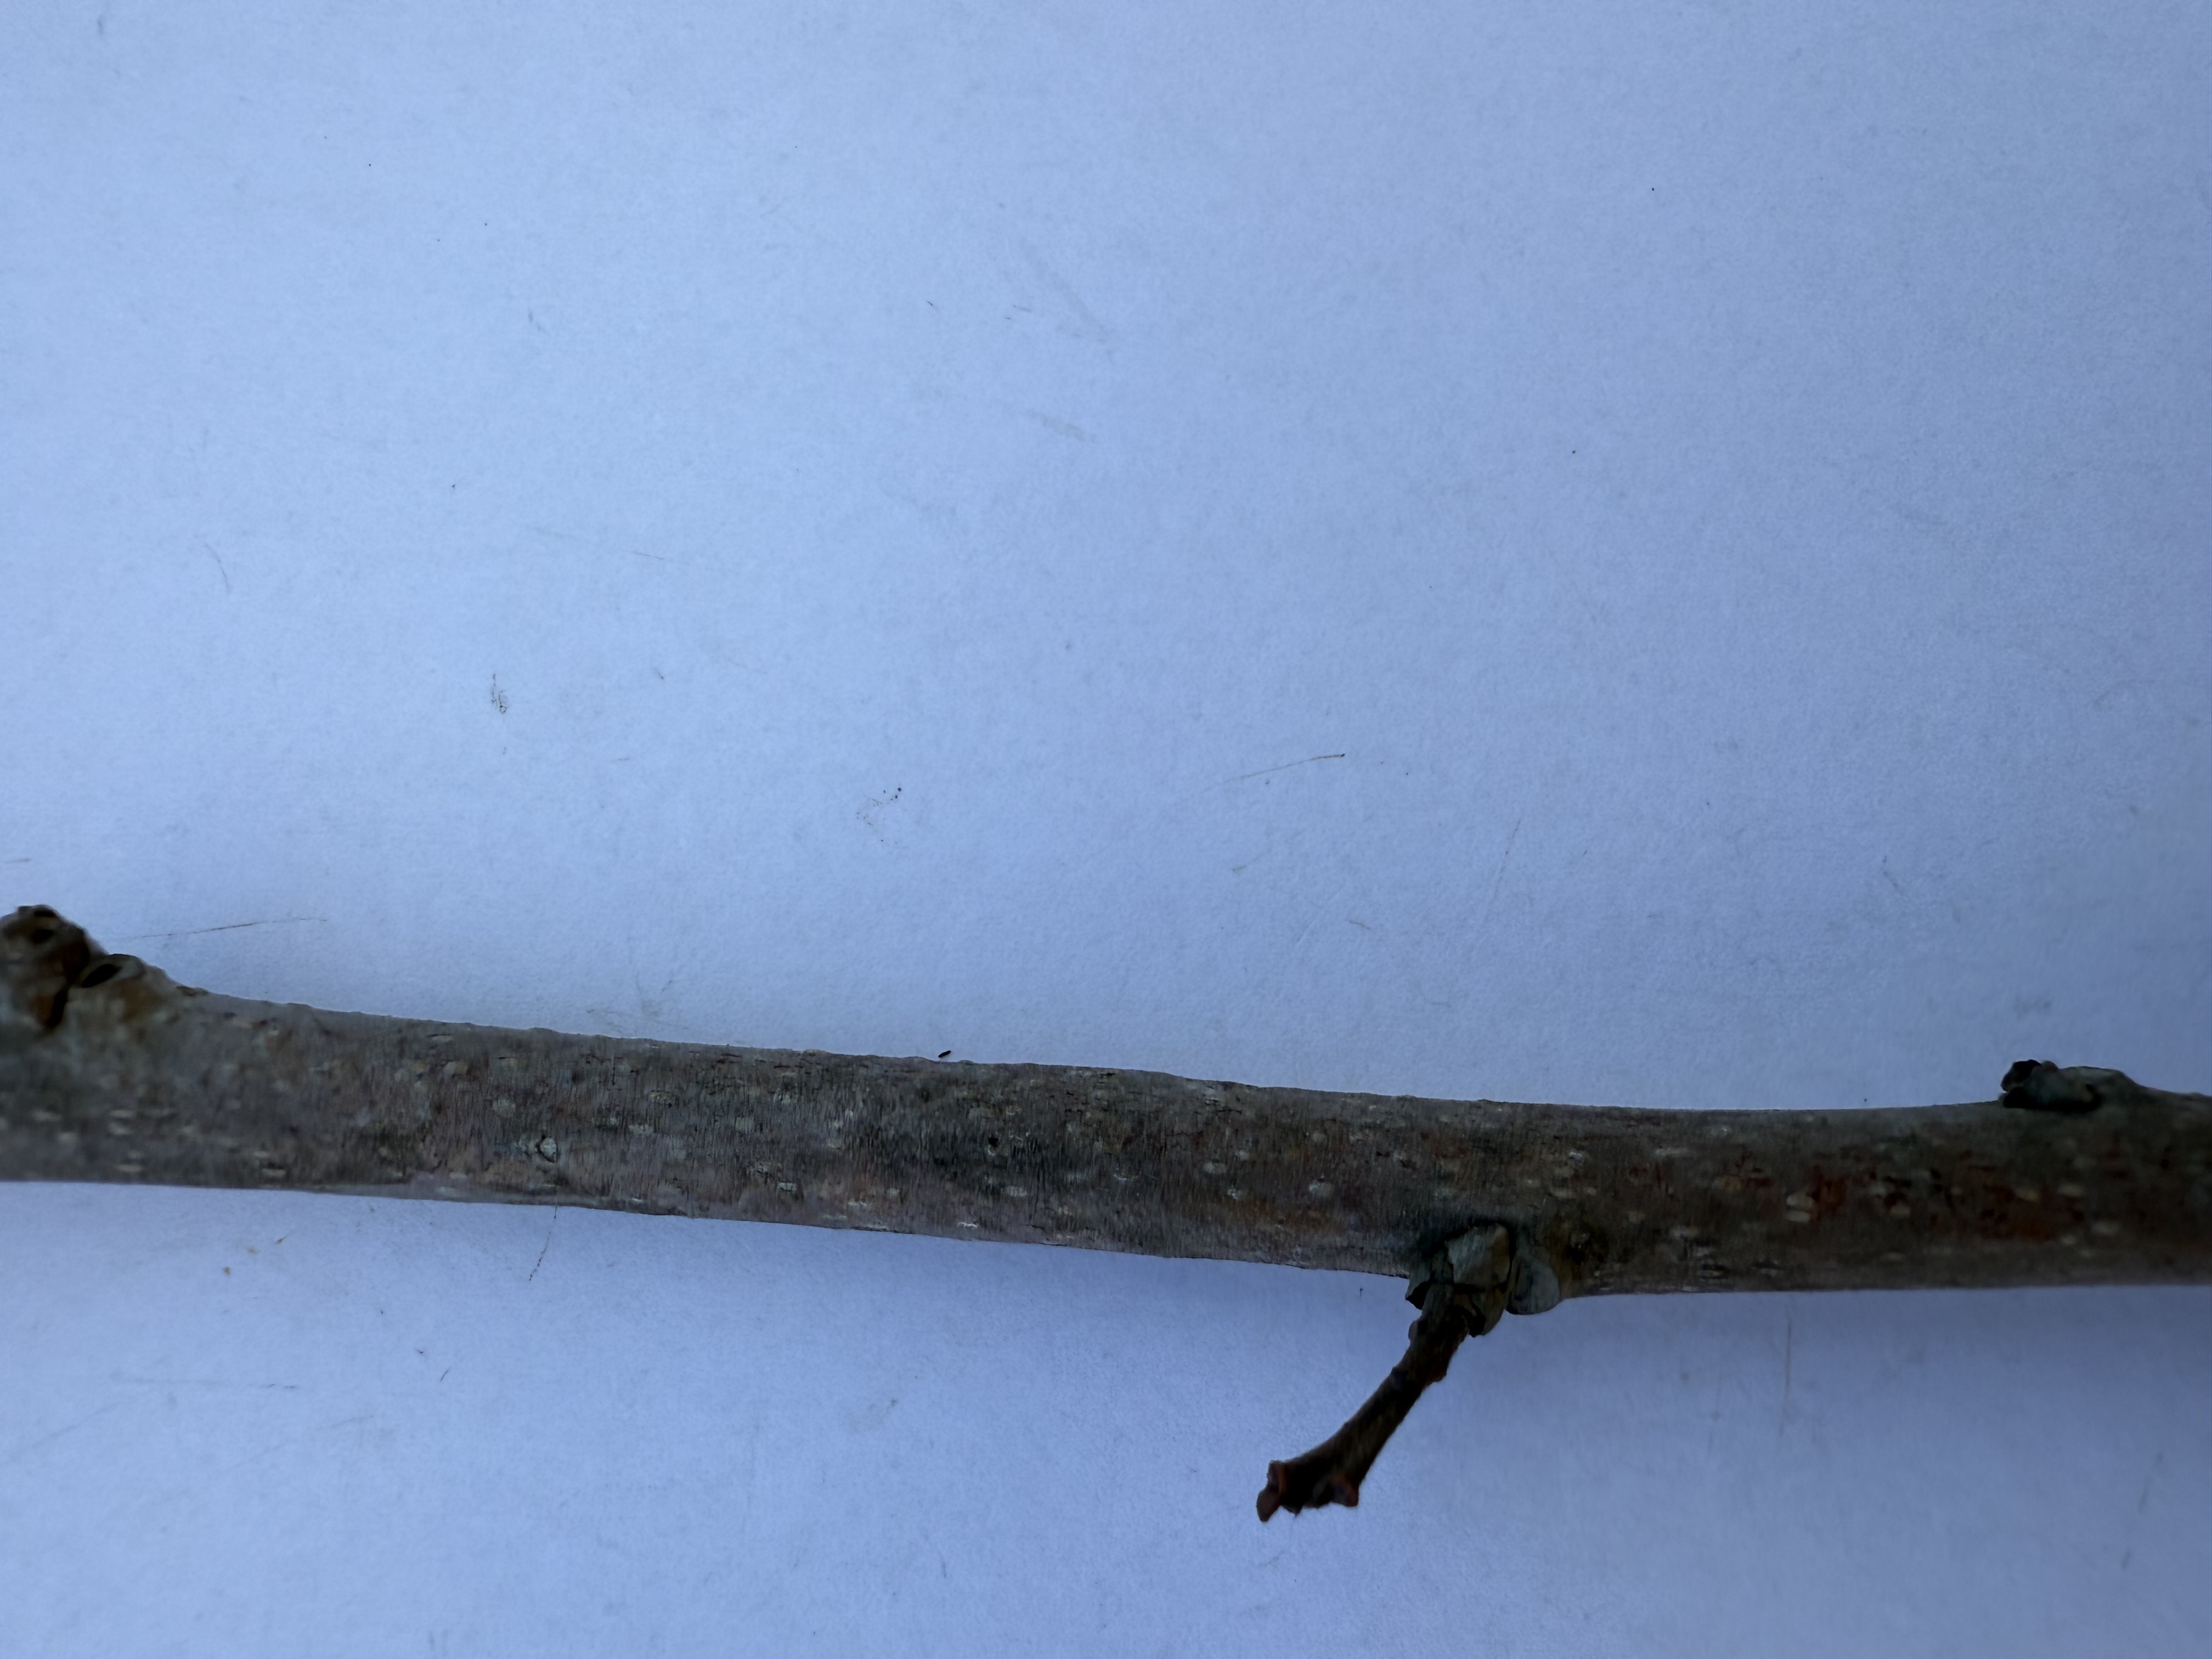
Variety: Hachiya Persimmon